Second cabinet of Donald Tusk

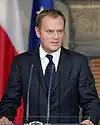
Donald Tusk (2009)

Second Cabinet of Donald Tusk was the government of Poland from 18 November 2011 to 22 September 2014, sitting in the Council of Ministers during the 7th legislature of the Sejm and the 8th legislature of the Senate. It was appointed by President Bronisław Komorowski on 18 November 2011, and passed the vote of confidence in Sejm on 19 November 2011. Led by Donald Tusk, it is a centre-right coalition of two parties: Tusk's liberal conservative Civic Platform (PO) and the agrarian Polish People's Party (PSL). By law, all vacant ministries will be led by a Deputy Prime Minister in an acting position.